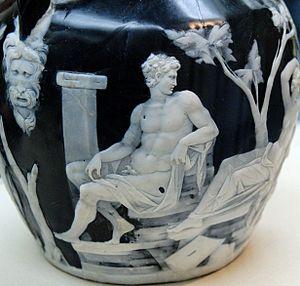
Homme assis regardant une femme assise, détail de la face A du Vase Portland. Camée en verre, probablement réalisé à Rome vers 5-25 ap. J.-C.
Le vase Portland est un vase romain de la fin du Iᵉʳ siècle av. J.-C., en camée de verre, qui a inspiré de nombreux artistes depuis le XVIIIᵉ siècle. Il appartient depuis 1945 au British Museum de Londres, où il est exposé, salle 70.